Answer in natural language. Considering the relative positions, where is lowprofile bed with blue bedding with respect to hemnes day bed? Choose between the following options: above or below
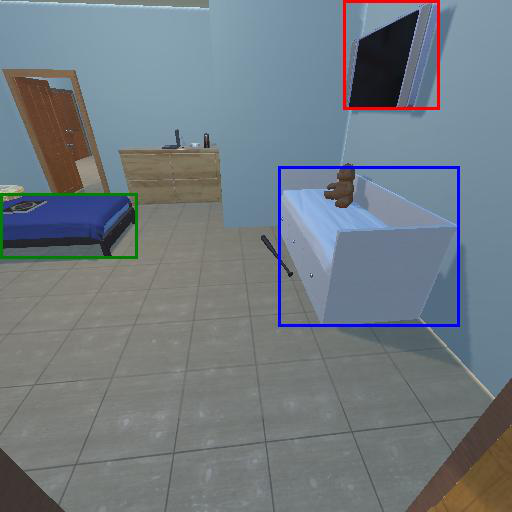
<answer>above</answer>